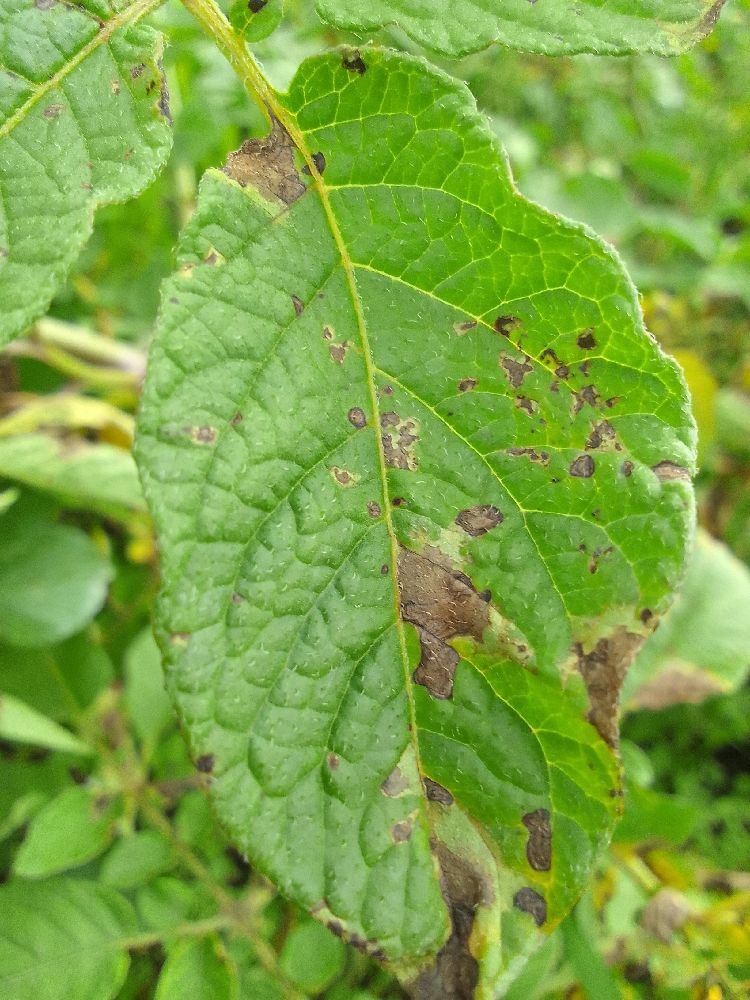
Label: Late blight